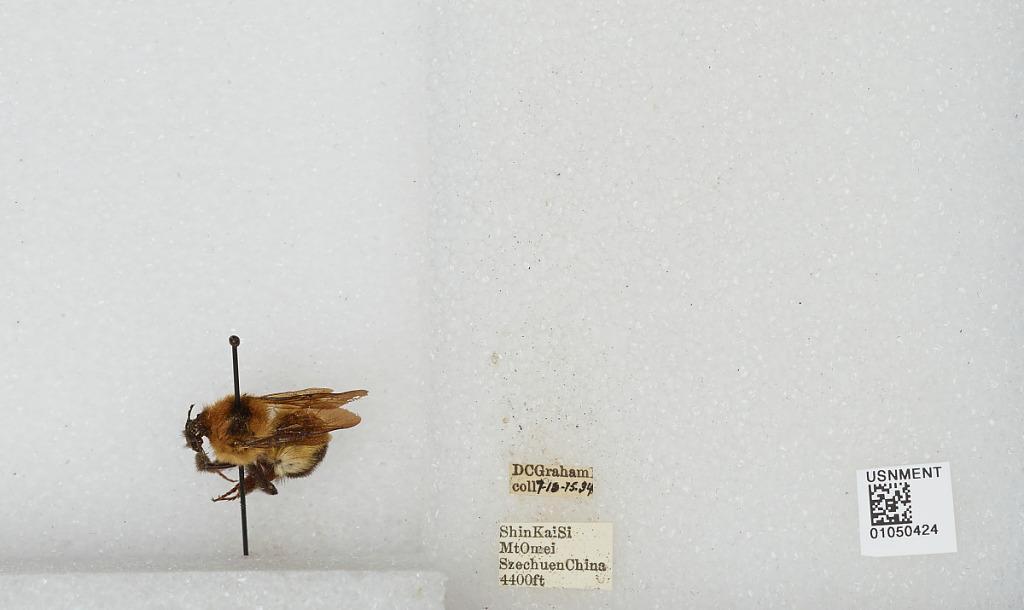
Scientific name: Bombus sp.
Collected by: D. Graham
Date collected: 1934-7-10
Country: China
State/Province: Sichuan
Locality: Shin Kai Si, Mount Emei